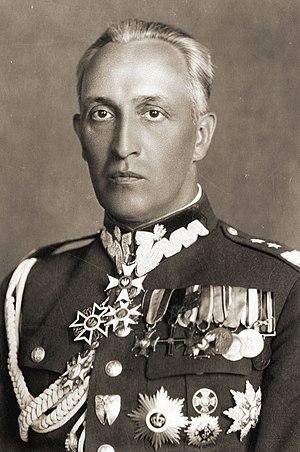
La Ligue maritime et coloniale est une organisation polonaise dont les origines remontent à 1918 et connue sous ce nom à partir de 1930.